Tornado preparedness

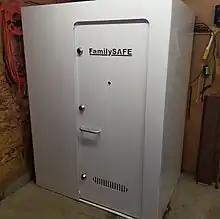
Modern above ground storm shelter

The term "tornado preparedness" refers to safety precautions made before the arrival of and during a tornado. Historically, the steps taken have varied greatly, depending on location, or time remaining before a tornado was expected. For example, in rural areas, people might prepare to enter an external storm cellar, in case the main building collapses, and thereby allow exit without needing rescue from the main building as in urban areas. Because tropical storms have spawned many tornadoes, hurricane preparations also involve tornadoes. The term "tornado preparedness" has been used by government agencies, emergency response groups, schools, insurance companies, and others.